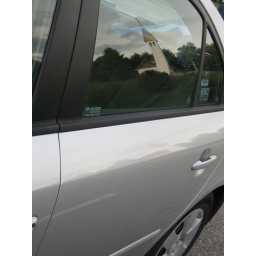
A chapel is reflected in the window of a rental car in Georgia. Part of the Car as Canvas series.